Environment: real
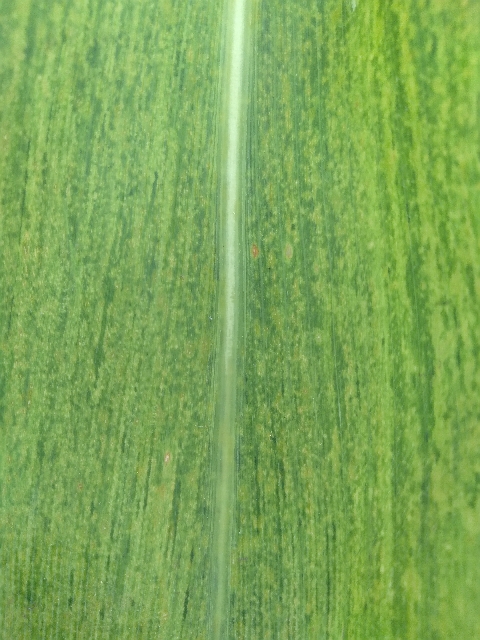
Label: lethal_necrosis